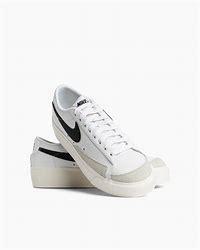
Brand: Nike
Model: Blazer Platform